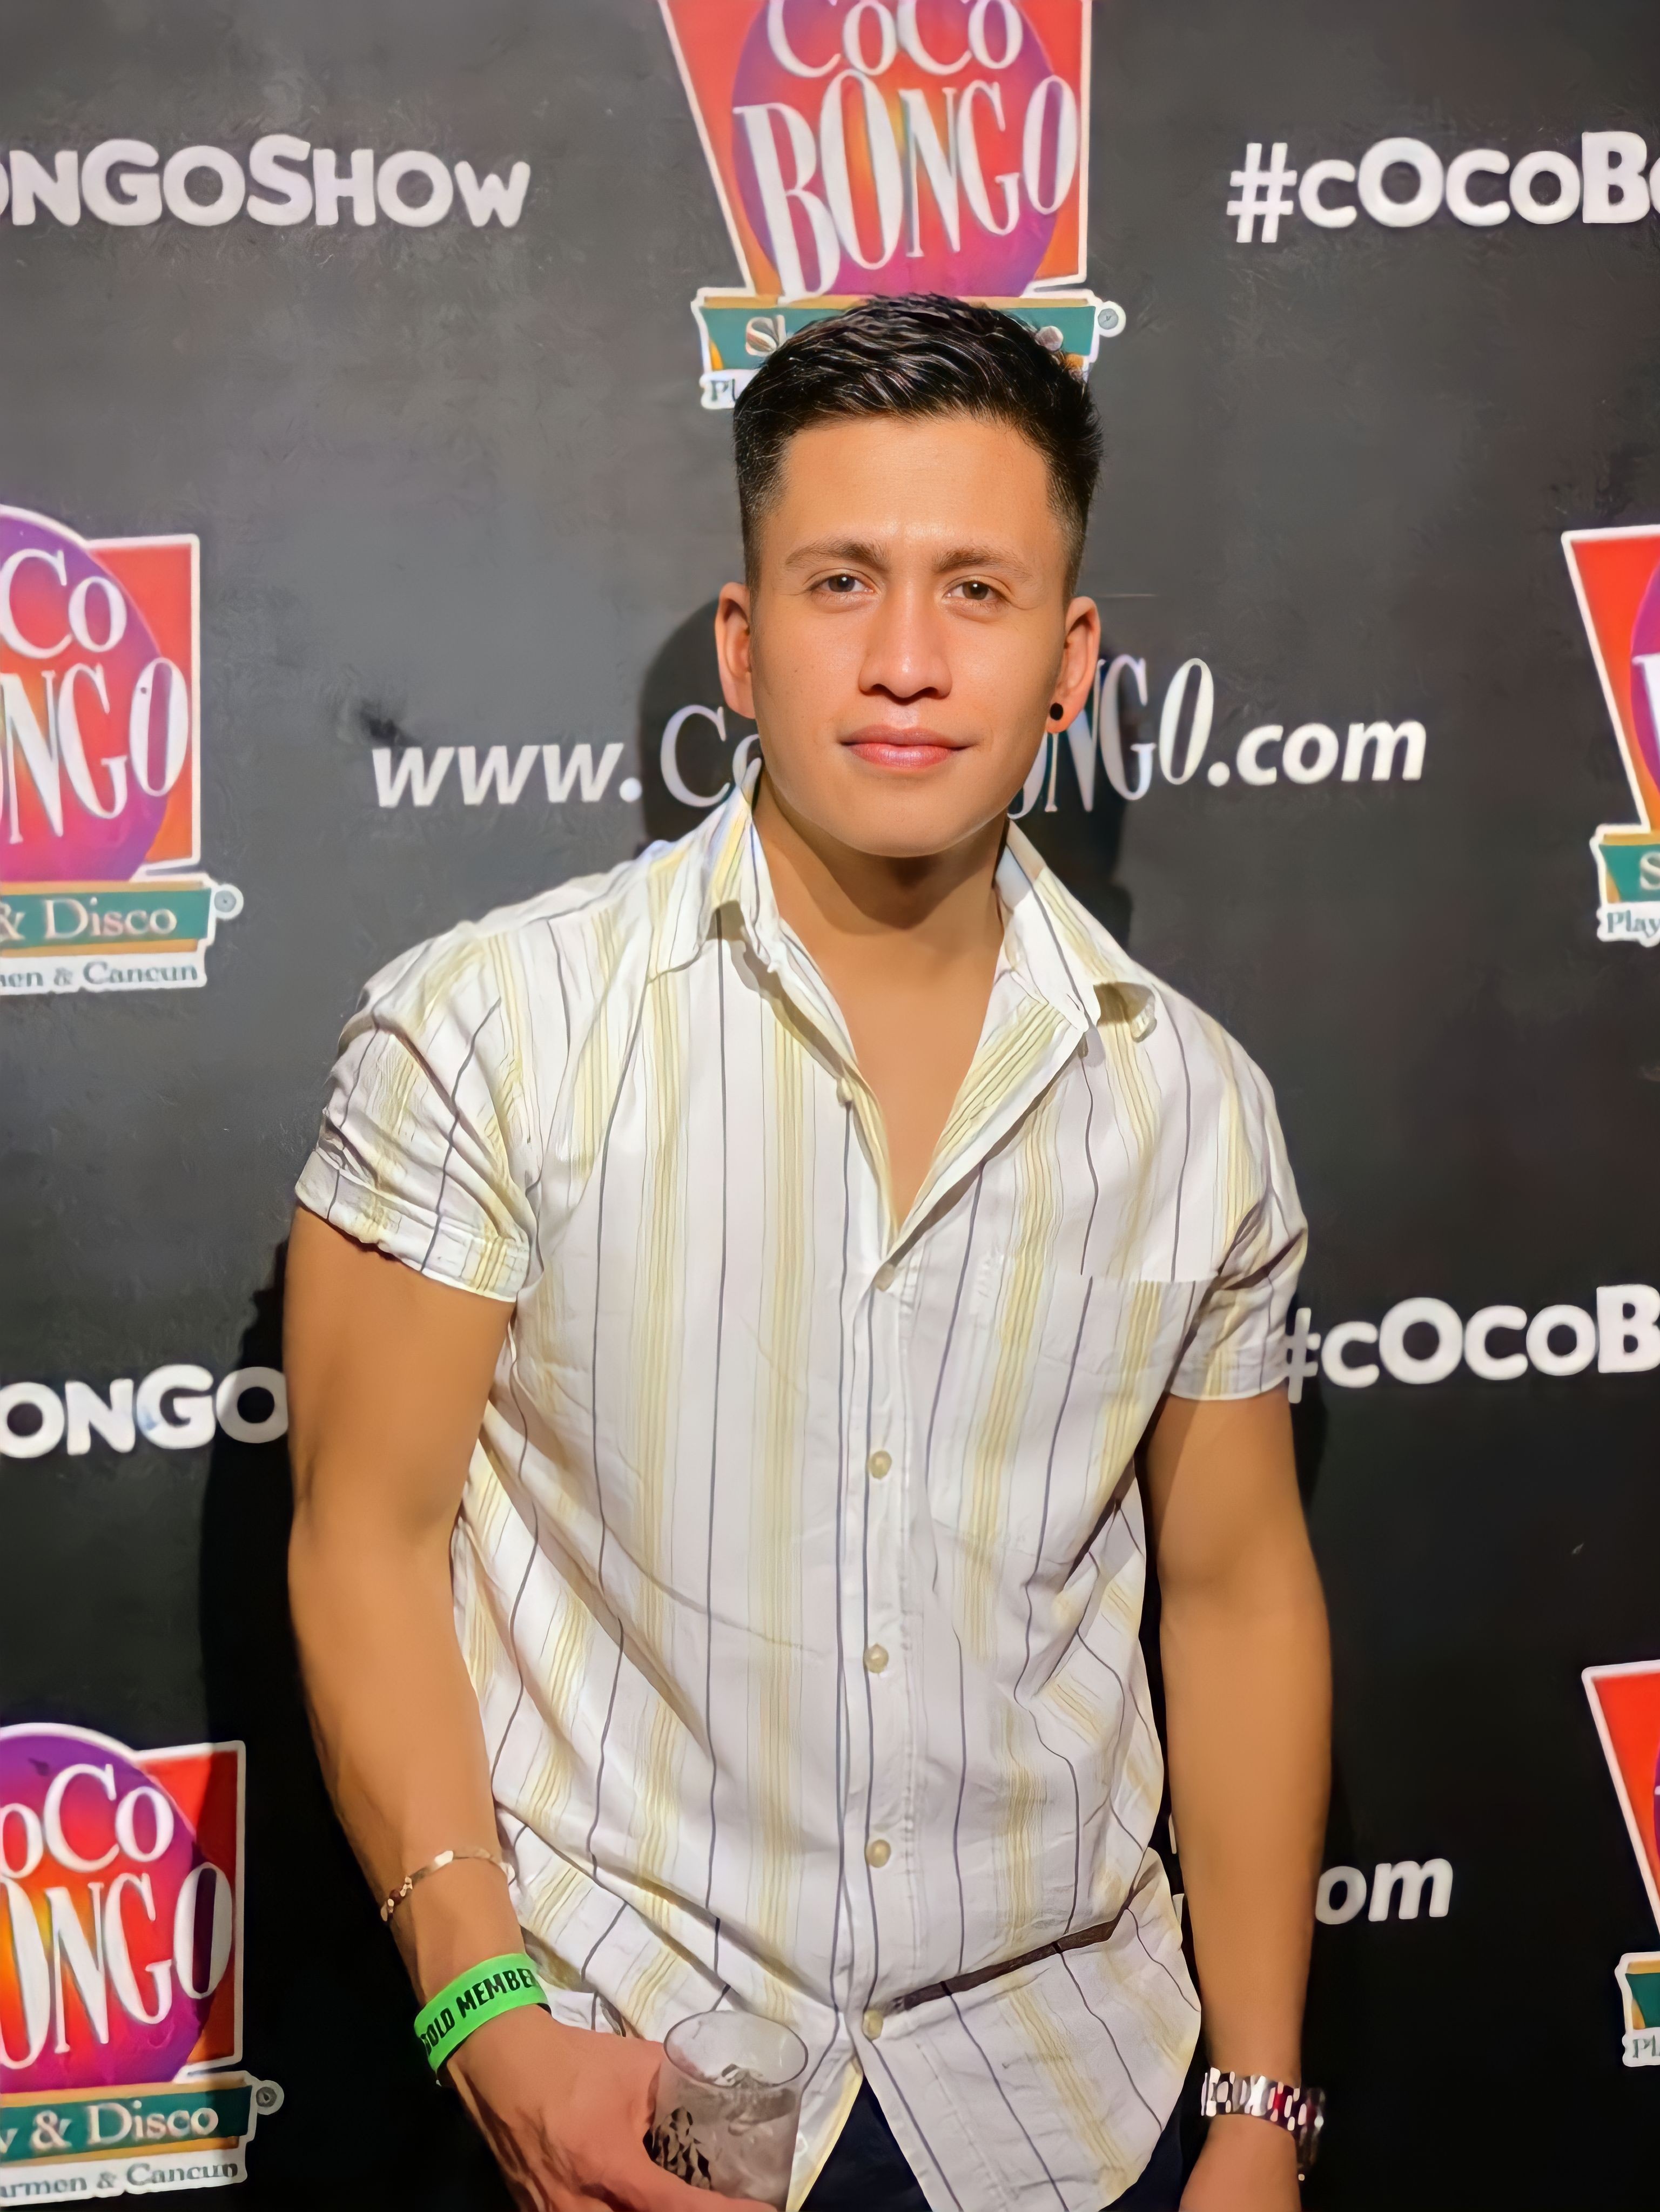
man, adult, teen, young man, party, wall, photo, model, photoshoot, disco, pose, modeling, posing, hairstyle, white, sleeve, eyelash, collar, dress shirt, flooring, fashion design, event, smile, fashion model, formal wear, logo, eyewear, carpet, jewellery, premiere, belt, necklace, magazine, fashion accessory, thigh, brand, public event, advertising, font, t shirt